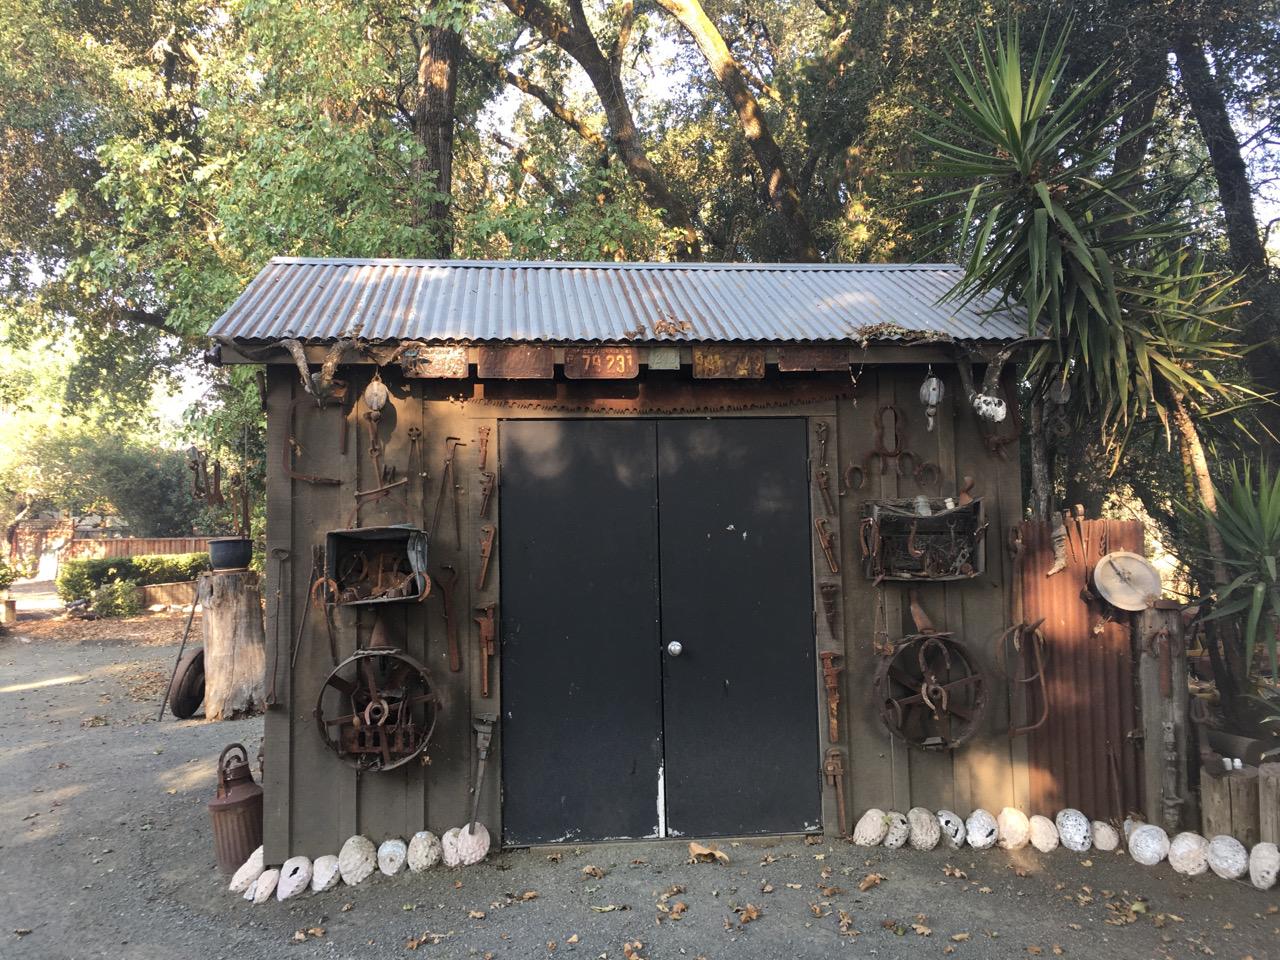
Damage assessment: no_damage